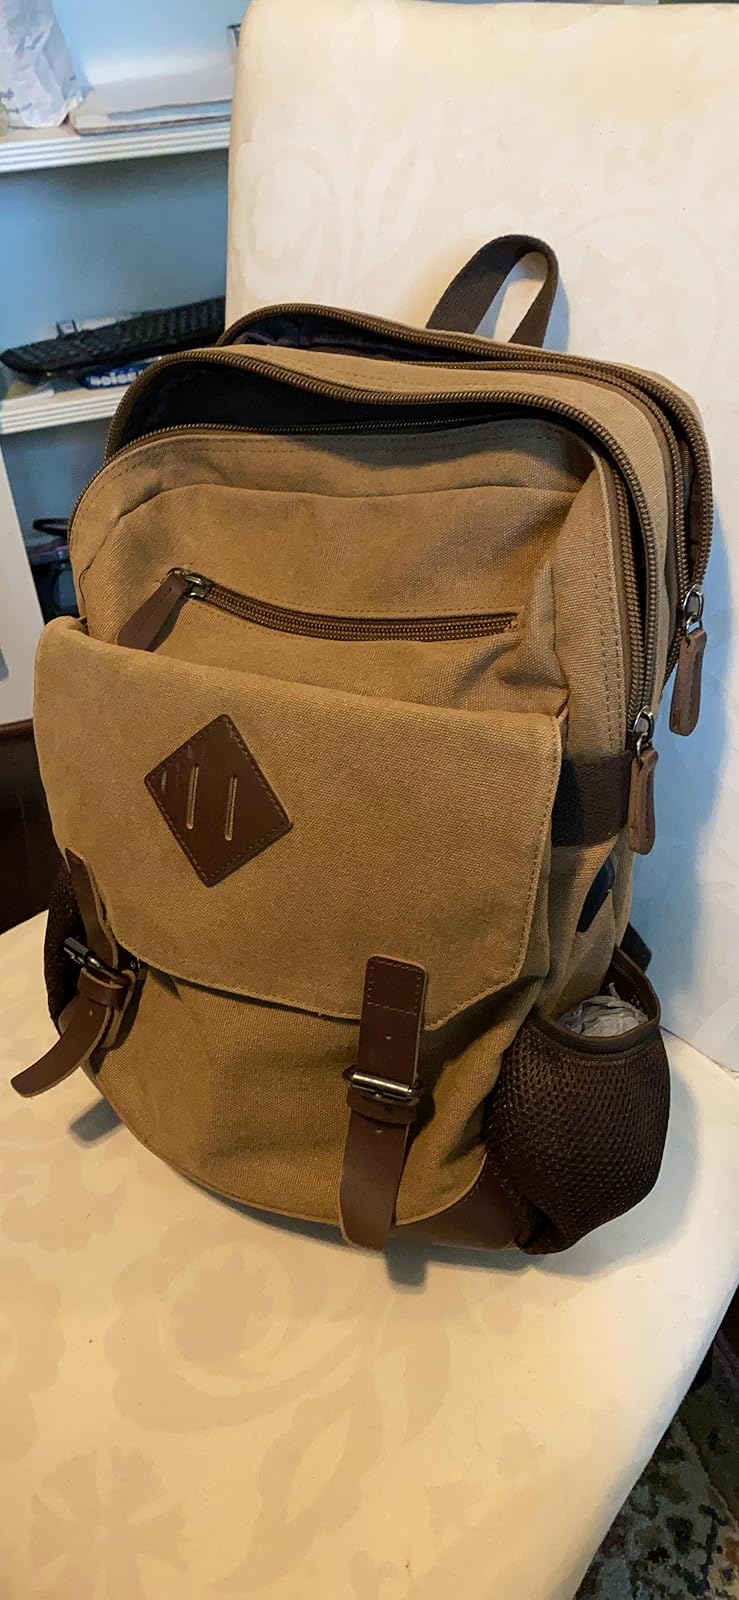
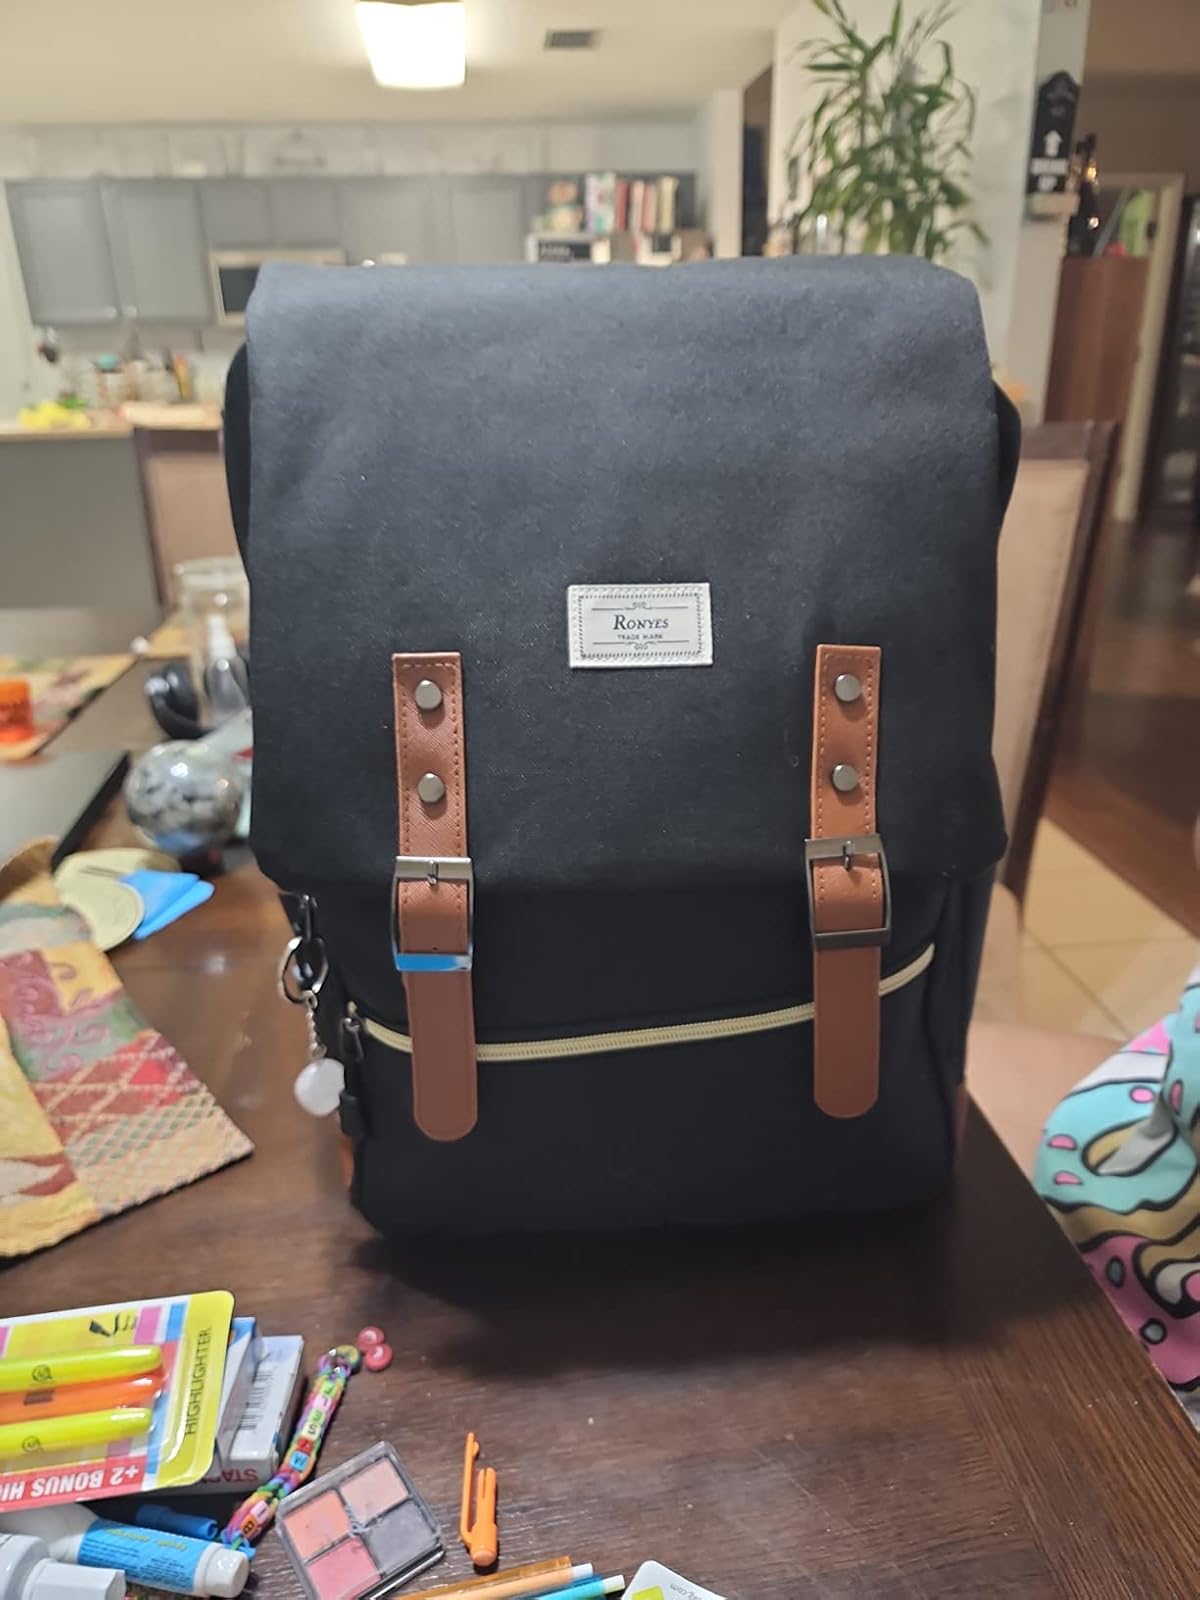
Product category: bag
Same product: no